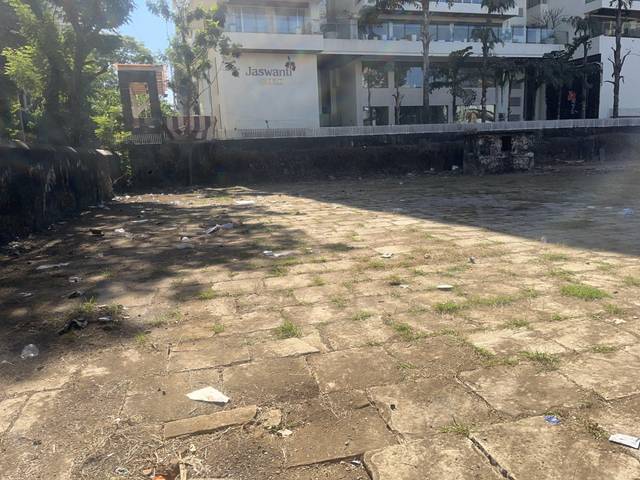
Region: India
Coordinates: 19.201, 72.845